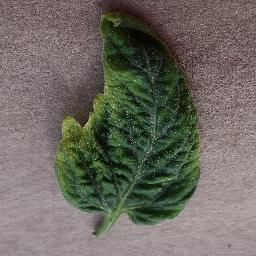
Label: Tomato___Tomato_Yellow_Leaf_Curl_Virus